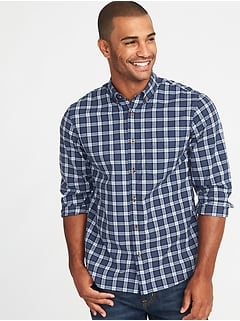
Gender: men